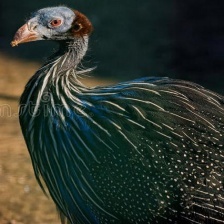
Species: VULTURINE GUINEAFOWL
Scientific name: ACRYLLIUM VULTURINUM